Locked in Time

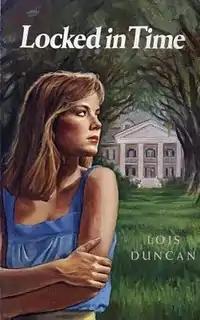
First edition cover

Locked in Time is a 1985 suspense novel by Lois Duncan. The story centers around Nore, a seventeen-year-old girl who moves into a new home with her father and her new stepfamily. Soon after she meets her stepmother, stepbrother, and stepsister for the first time, Nore begins to suspect something is not quite right about her stepfamily. The author states that the novel explores some of the issues surrounding having eternal life. Duncan says she developed the idea for the novel when one of her daughters was thirteen years old and was having issues with her body image. Duncan mentions that her daughter was "taking everything out" on her, and she began to wonder what it would be like if her daughter never outgrew her adolescence.